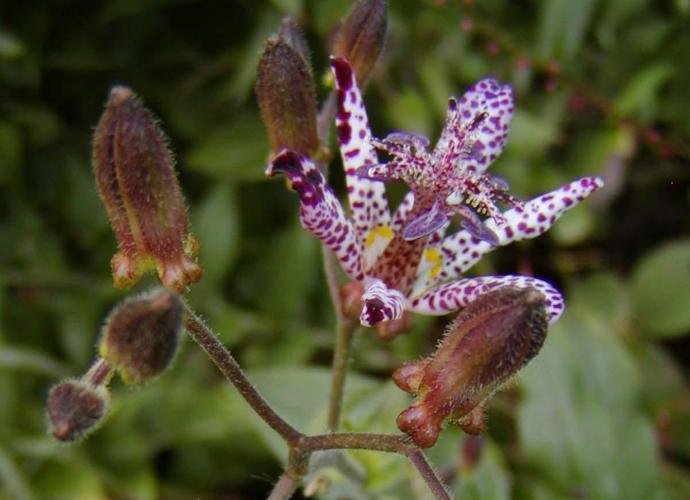
Label: toad lily